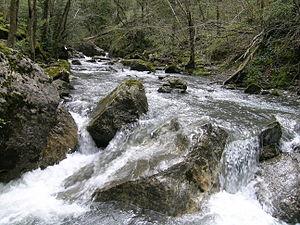
Rivière du Segadell - Pardines (1226 m) (Ripollès)